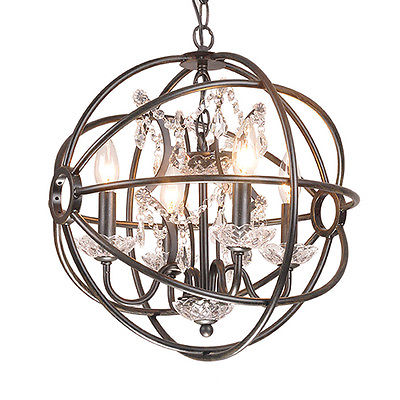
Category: lamp